Ecotourism in Mexico

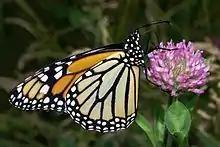
A Monarch Butterfly.

Barkin found that despite attracting over 250,000 visitors yearly the Reserve has not generated any local economic development.